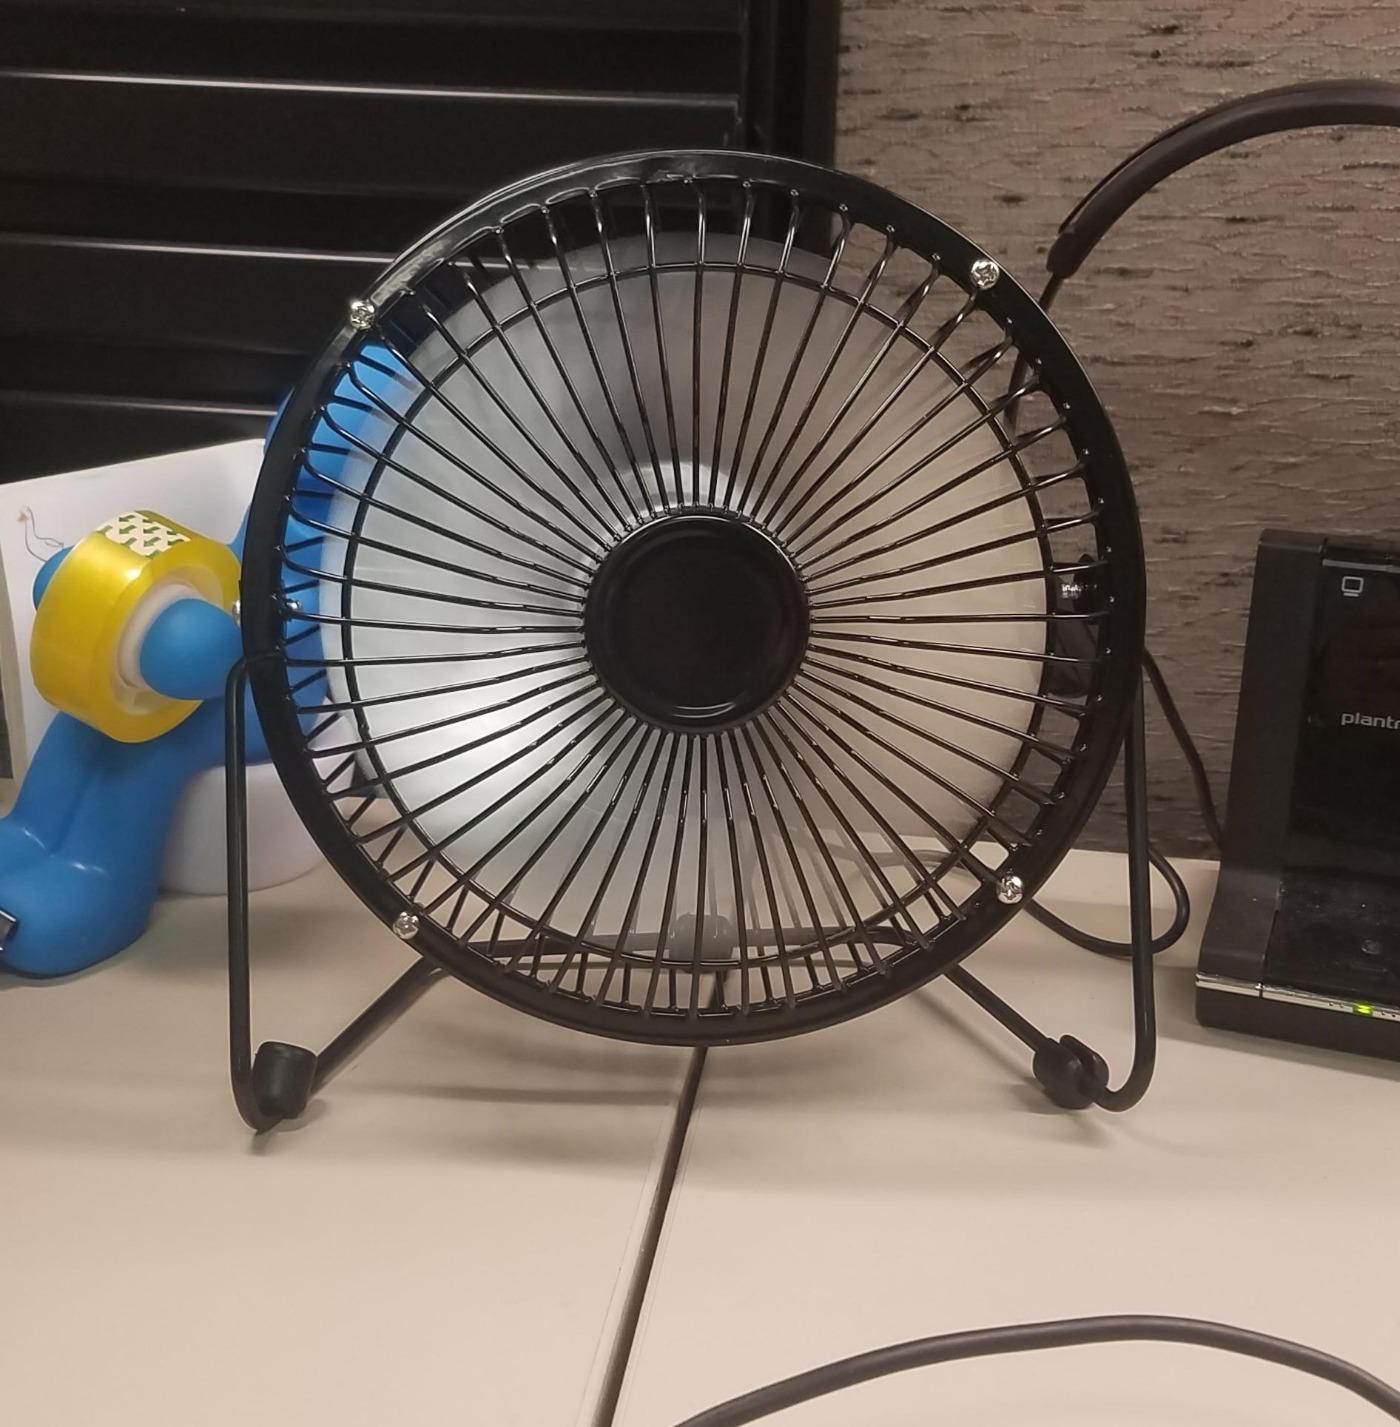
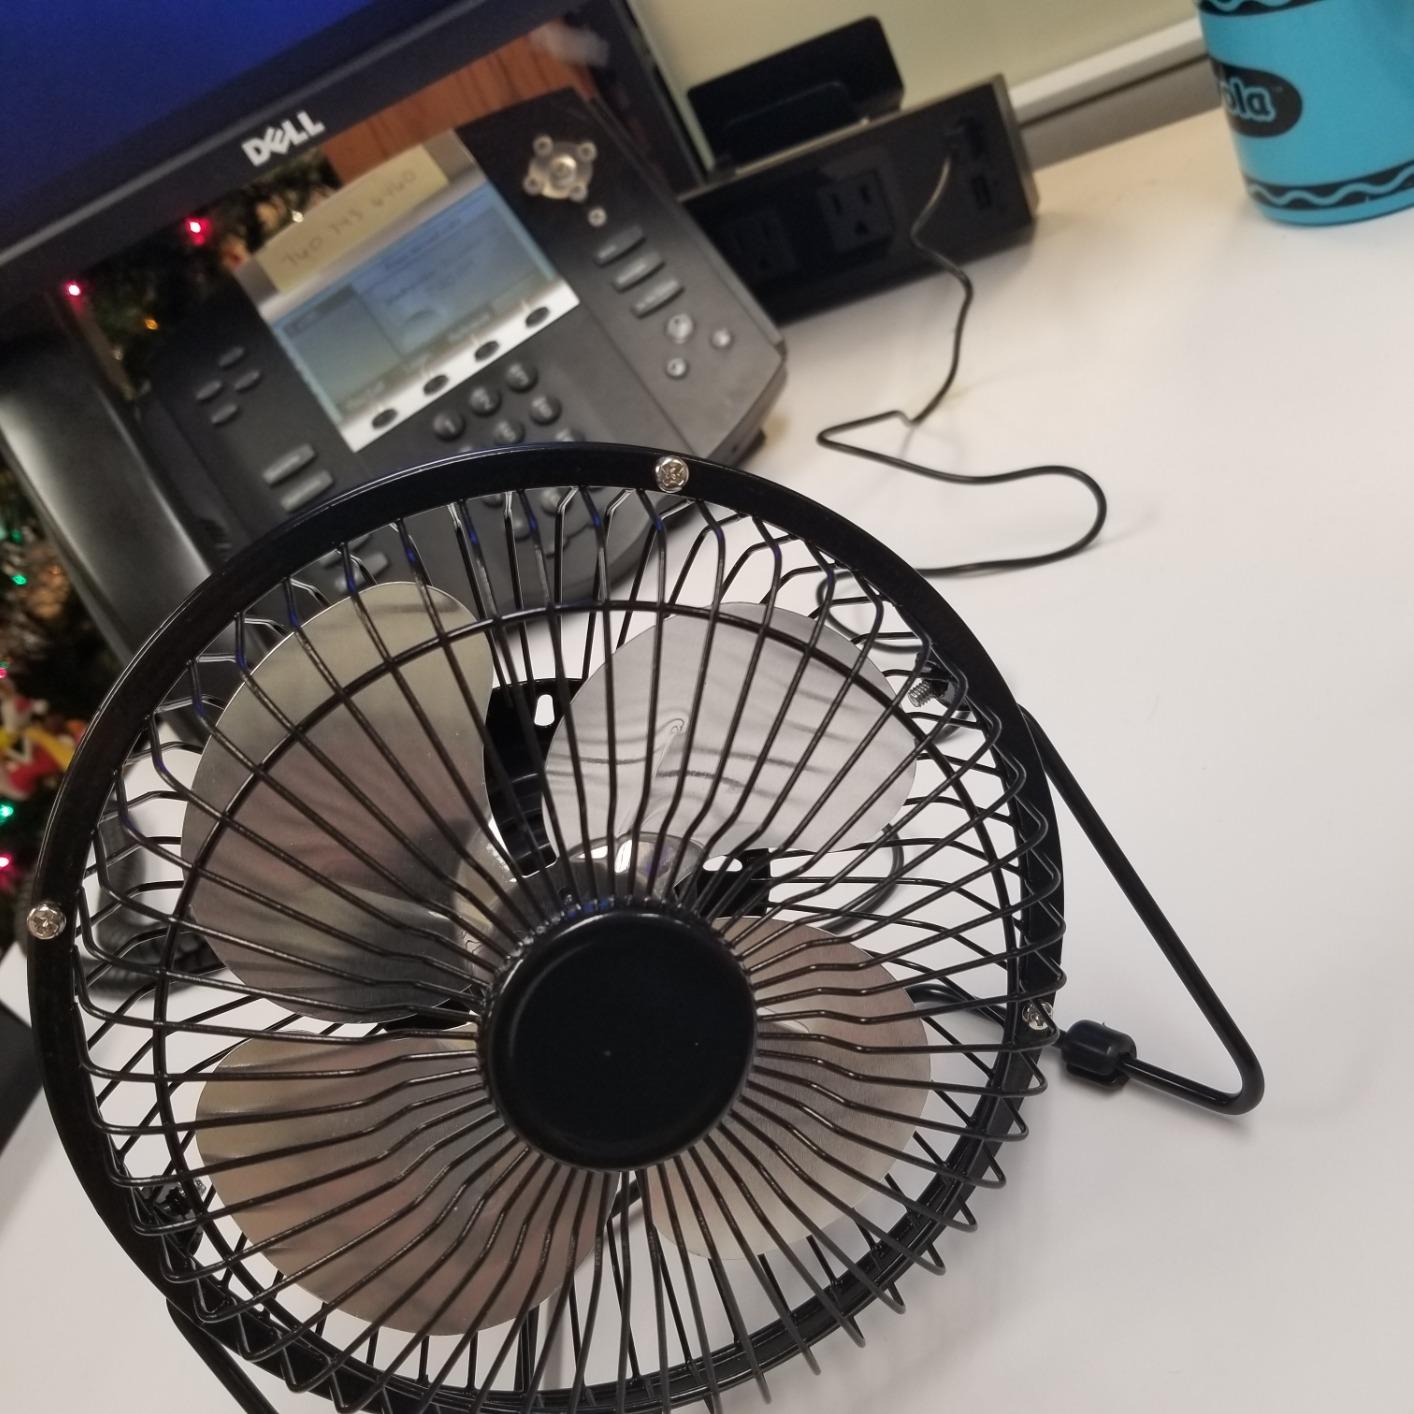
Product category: fan
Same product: yes